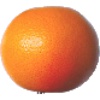
Label: pink_grapefruit